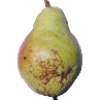
Label: pear_williams